Garbure
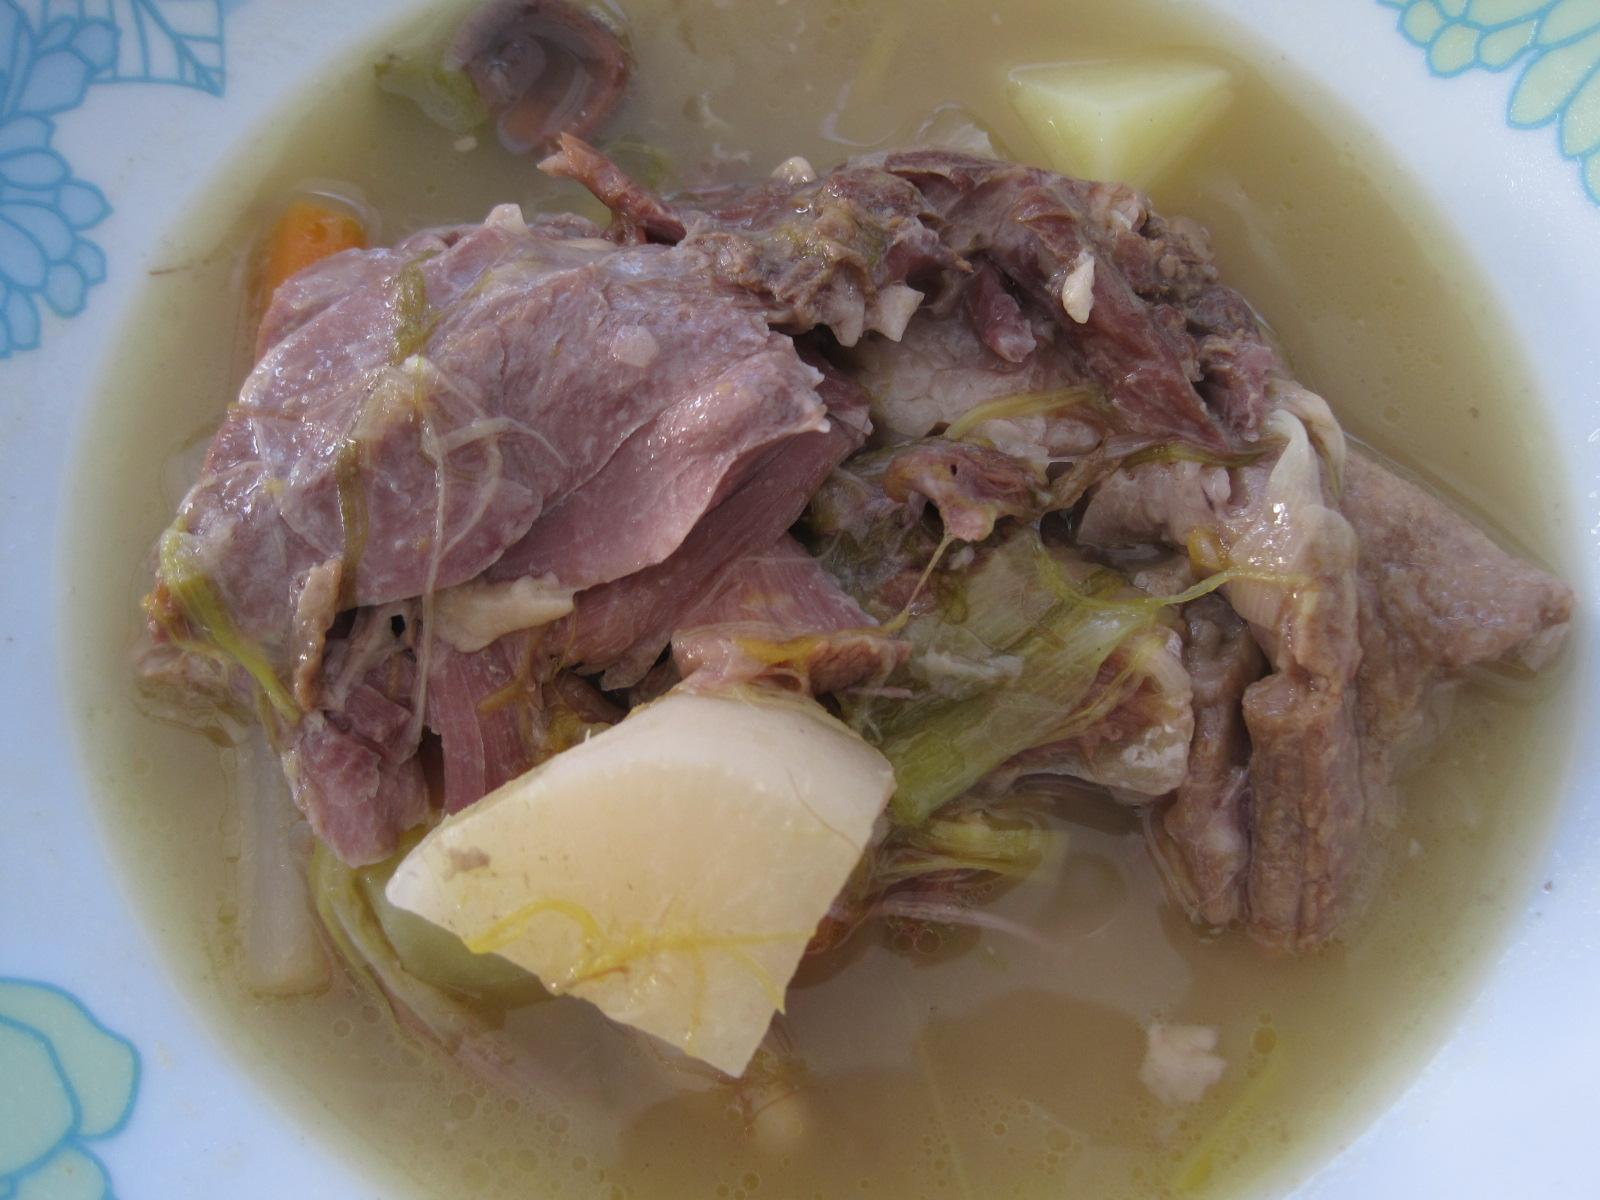
Also known as:
ca - Catalan: Garbura
es - Spanish: Garbure
eu - Basque: Garbura
fr - French: Garbure
he - Hebrew: גרבור
ja - Japanese: ガルビュール
jv - Javanese: Garbure
oc - Occitan: Garbura
ru - Russian: Гарбюр
sq - Albanian: Garbure
uk - Ukrainian: Гарбюр
uz - Uzbek: Garbyur
Category: stew (assorted stew)
Cuisine: French
Associated cuisines: French
Area: Gascony
Countries: France
Region: Western Europe, , , ,
This dish is a thick stew traditionally based on cabbage and confit d'oie, though the modern version is usually made with ham, cheese and stale bread.